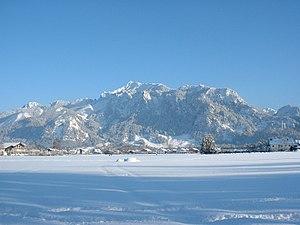
Le Tegelberg est un sommet des Alpes, à 1 881 m d'altitude, dans les Alpes d'Ammergau, en Allemagne.